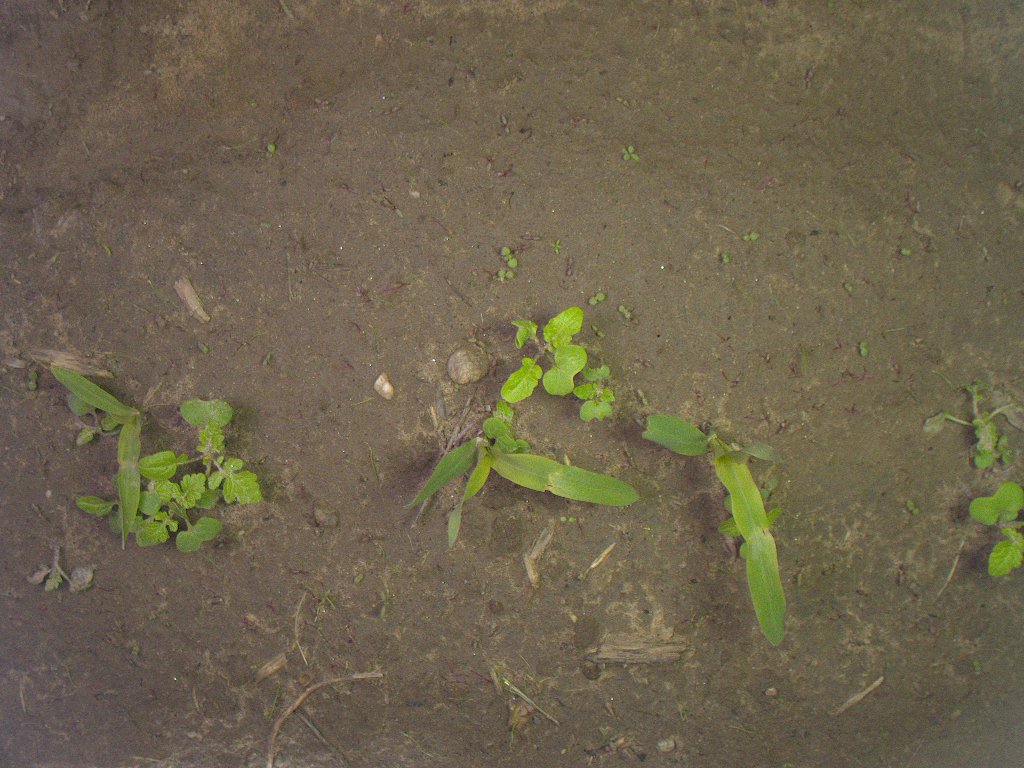
Crop: maize
Objects: maize, maize, maize, stem_maize, stem_maize, stem_maize